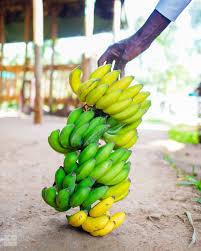
Katika mandhari hafifu ya nyuma mbele inaonekana ndizi aina ya kisukari iliyo na shada la juu lililo manjano, kisha kijani, kisha manjano yena kuonyesha kuiva. Mkono wa mtu mmoja ulio na shati nyeupe unaonekana kushikilia mkunga wa ndizi hii.